Jeremias Friedrich Gülich

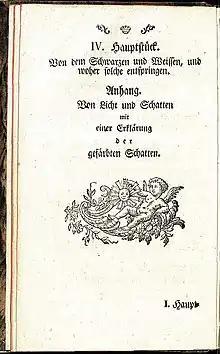
Title page of Jeremias' "Complete Dyeing and Bleaching Book"

Jeremias Friedrich Gülich (1733–1803) was a dyer in the neighbourhood of Stuttgart; he published the "Complete Dyeing and Bleaching Book", an elaborate six-volume work on the technical details of dying. He made contributions in improving the body of scientific knowledge on colour. Johann Wolfgang von Goethe praised Jeremias' contribution to optics heavily in his book "Theory of Colours". Although Jeremias and Goethe never conversed personally, Jeremias was very pleased to be praised by a figure so well known. Jeremias also helped to set industry standards on dying, most notably of sheep wool. After writing his books in Sindelfingen between the years 1776 and 1778, he ran a military orphanage in Ludwigsburg, where the boys spun cotton and the girls knitted and spun cotton and flax. In 1785, Jeremias opened his own cotton mill. By the end of his life he had become the sole supplier of clothing to the military and also opened a saltpeter and gunpowder factory.